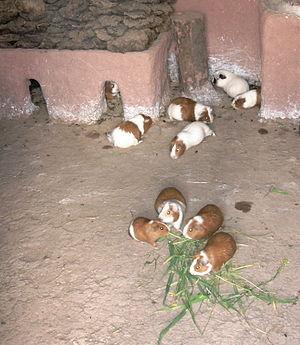
Le cochon d'Inde est un rongeur de taille moyenne, appartenant à la famille des Caviidae et originaire d’Amérique Latine. C'est l'espèce domestiquée issue du cobaye sauvage appelé Cavia aperea.
Le cuy est la forme géante du mammifère rongeur appelé Cochon d'Inde.